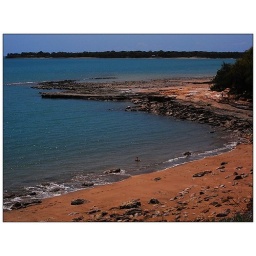
beautiful beach with 1 girl swiming down under